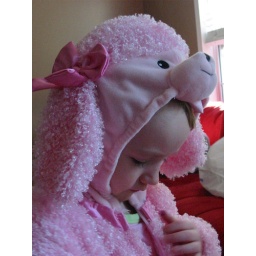
A Gracie in pink poodin clothing